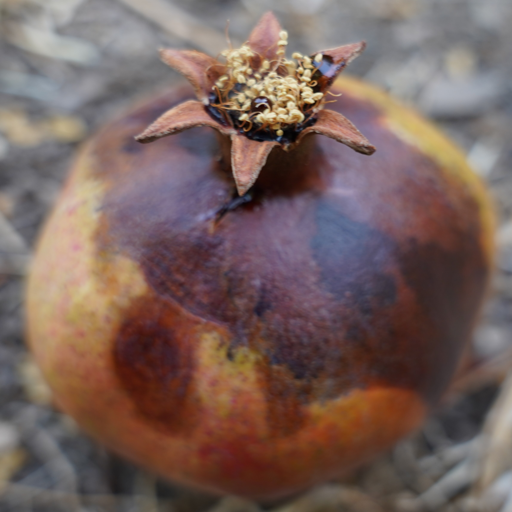
Label: Colletotrichum spp